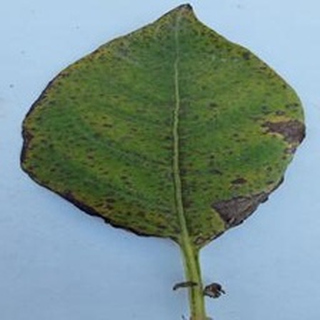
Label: potato_early_blight